History of the Jews in Russia

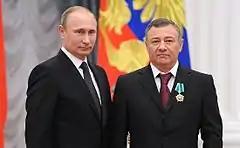
Arkady Rotenberg, a billionaire businessman and co-owner of Stroygazmontazh. He is considered a close confidant of Vladimir Putin.

Marxist anti-nationalism and anti-clericalism had a mixed effect on Soviet Jews. Jews were the immediate benefactors, but they were also long-term victims, of the Marxist notion that any manifestation of nationalism is "socially retrogressive". On one hand, Jews were liberated from the religious persecution of the Tsarist years of "Orthodoxy, Autocracy, and Nationality". On the other, this notion was threatening to Jewish cultural institutions, the Bund, Jewish autonomy, Judaism and Zionism.